Task Force ALBA

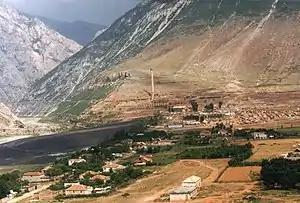
Refugee Camp Kukës photographed out of a Super Puma

The primary purpose of the operation was to supply the Refugee camp around the northern Albanian town of Kukës, near the border with Kosovo. The mountainous region in the northeast and Albania was deposited on the road is very difficult to achieve. About 50 volunteer army personnel were involved on site, a total of nearly 150 people. In 725 missions and nearly 800 flight hours (around 25% of the normal annual budget) were 878 tons of material (especially food) and 5,200 passengers transported and carried out 350 medical evacuations with serious injuries.